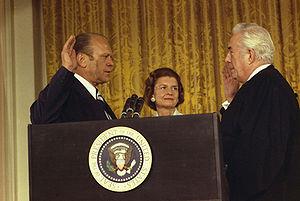
Gerald Ford prêtant serment comme Président des Etats-Unis devant Warren Burger, le président de la Cour Suprême, le 9 août 1974.
La présidence de Gerald Ford débuta le 9 août 1974, date de l'investiture de Gerald Ford en tant que 38ᵉ président des États-Unis à la suite de la démission du président Richard Nixon, et prit fin le 20 janvier 1977. Membre du Parti républicain, Ford avait précédemment été nommé vice-président des États-Unis le 6 décembre 1973 en remplacement de Spiro Agnew, également démissionnaire. Il est ainsi la seule personne à ce jour à avoir été à la fois vice-président et président des États-Unis sans avoir été élu à l'un ou l'autre poste. Il quitta le pouvoir après sa défaite à l'élection présidentielle de 1976 face au candidat démocrate Jimmy Carter.
Warren Earl Burger, né à Saint Paul le 17 septembre 1907 et mort à Washington, D.C. le 25 juin 1995, est le 15ᵉ président de la Cour suprême des États-Unis, de 1969 à 1986.
Gerald Rudolph Ford, Jr., né sous le nom de Leslie Lynch King, Jr. le 14 juillet 1913 à Omaha et mort le 26 décembre 2006 à Rancho Mirage, est un homme d'État américain, président des États-Unis du 9 août 1974 au 20 janvier 1977.
L'ordre de succession présidentielle définit qui devient président des États-Unis en cas de décès, d'incapacité, de démission ou de retrait d'un président en exercice ou d'un président élu.